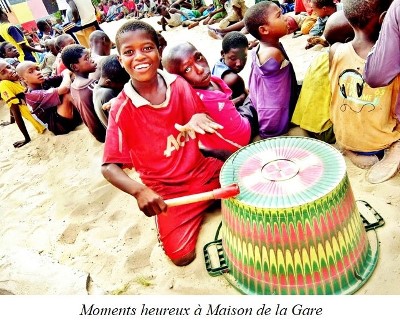
Waaw nataal bii nag mu ngi nekk mbooloo mu toog ; ay gune. Am na xale bu dëpp ab paan di ci tëgg. Waaw paan bi nag am na màndarga yu mboq ak yu xonq, ak yu wert. Xale bi tamit yére bu xonq la sol.